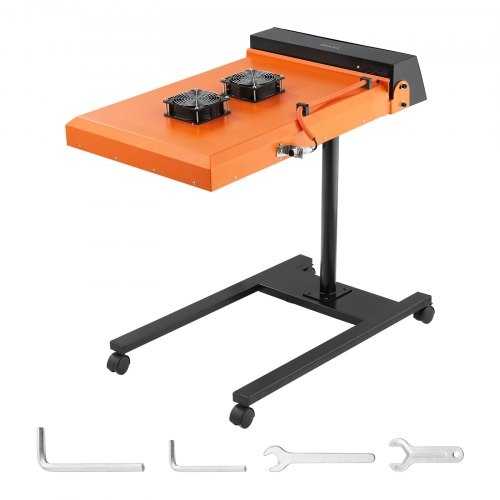
Flash Dryer, 6000W 19 x 21 inch Automatic Infrared IR Flash Dryer for Screen Printing, 0-750? Temperature Control, Silk Screen Dryer with Sensor, Height Adjustable, Dual Fan Cooling, for T-Shirt
VEVOR Flash Dryer, 6000W 19 x 21 inch Automatic Infrared IR Flash Dryer for Screen Printing, 0-750? Temperature Control, Silk Screen Dryer with Sensor, Height Adjustable, Dual Fan Cooling, for T-Shirt Enhanced Heating System Double Fans Premium Materials Installation Made Easy Adjustable Height Smooth and Safe Operation Item Model Number: QYZDGYSHGJV1(US),QYZDGYSHGJV2(EU),QYZDGYSHGJV3(AU),Drying Area: 19 x 21in / 485 x 540mm,Net Weight: 52.91 lbs / 24 kg (Including accessories),Power: 6000W
Brand: VEVOR
Category: Cameras & Optics > Photography > Darkroom > Developing & Processing Equipment > Print Trays, Washers & Dryers > Print Dryers